Defendo

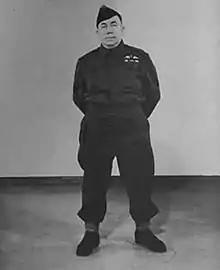
Bill Underwood

Defendo is a Canadian military martial art and a self defence system created during WWII for law enforcement structures by veteran instructors. Creator Bill Underwood had created Combato in 1910, at 15 years old. a "non-boxing or wrestling" unarmed combat system which he taught in Montreal, Quebec, and Toronto, Ontario. Underwood was the first to bring it out of the military and start teaching it as Defendo to the general public which grew in popularity because of his efforts.